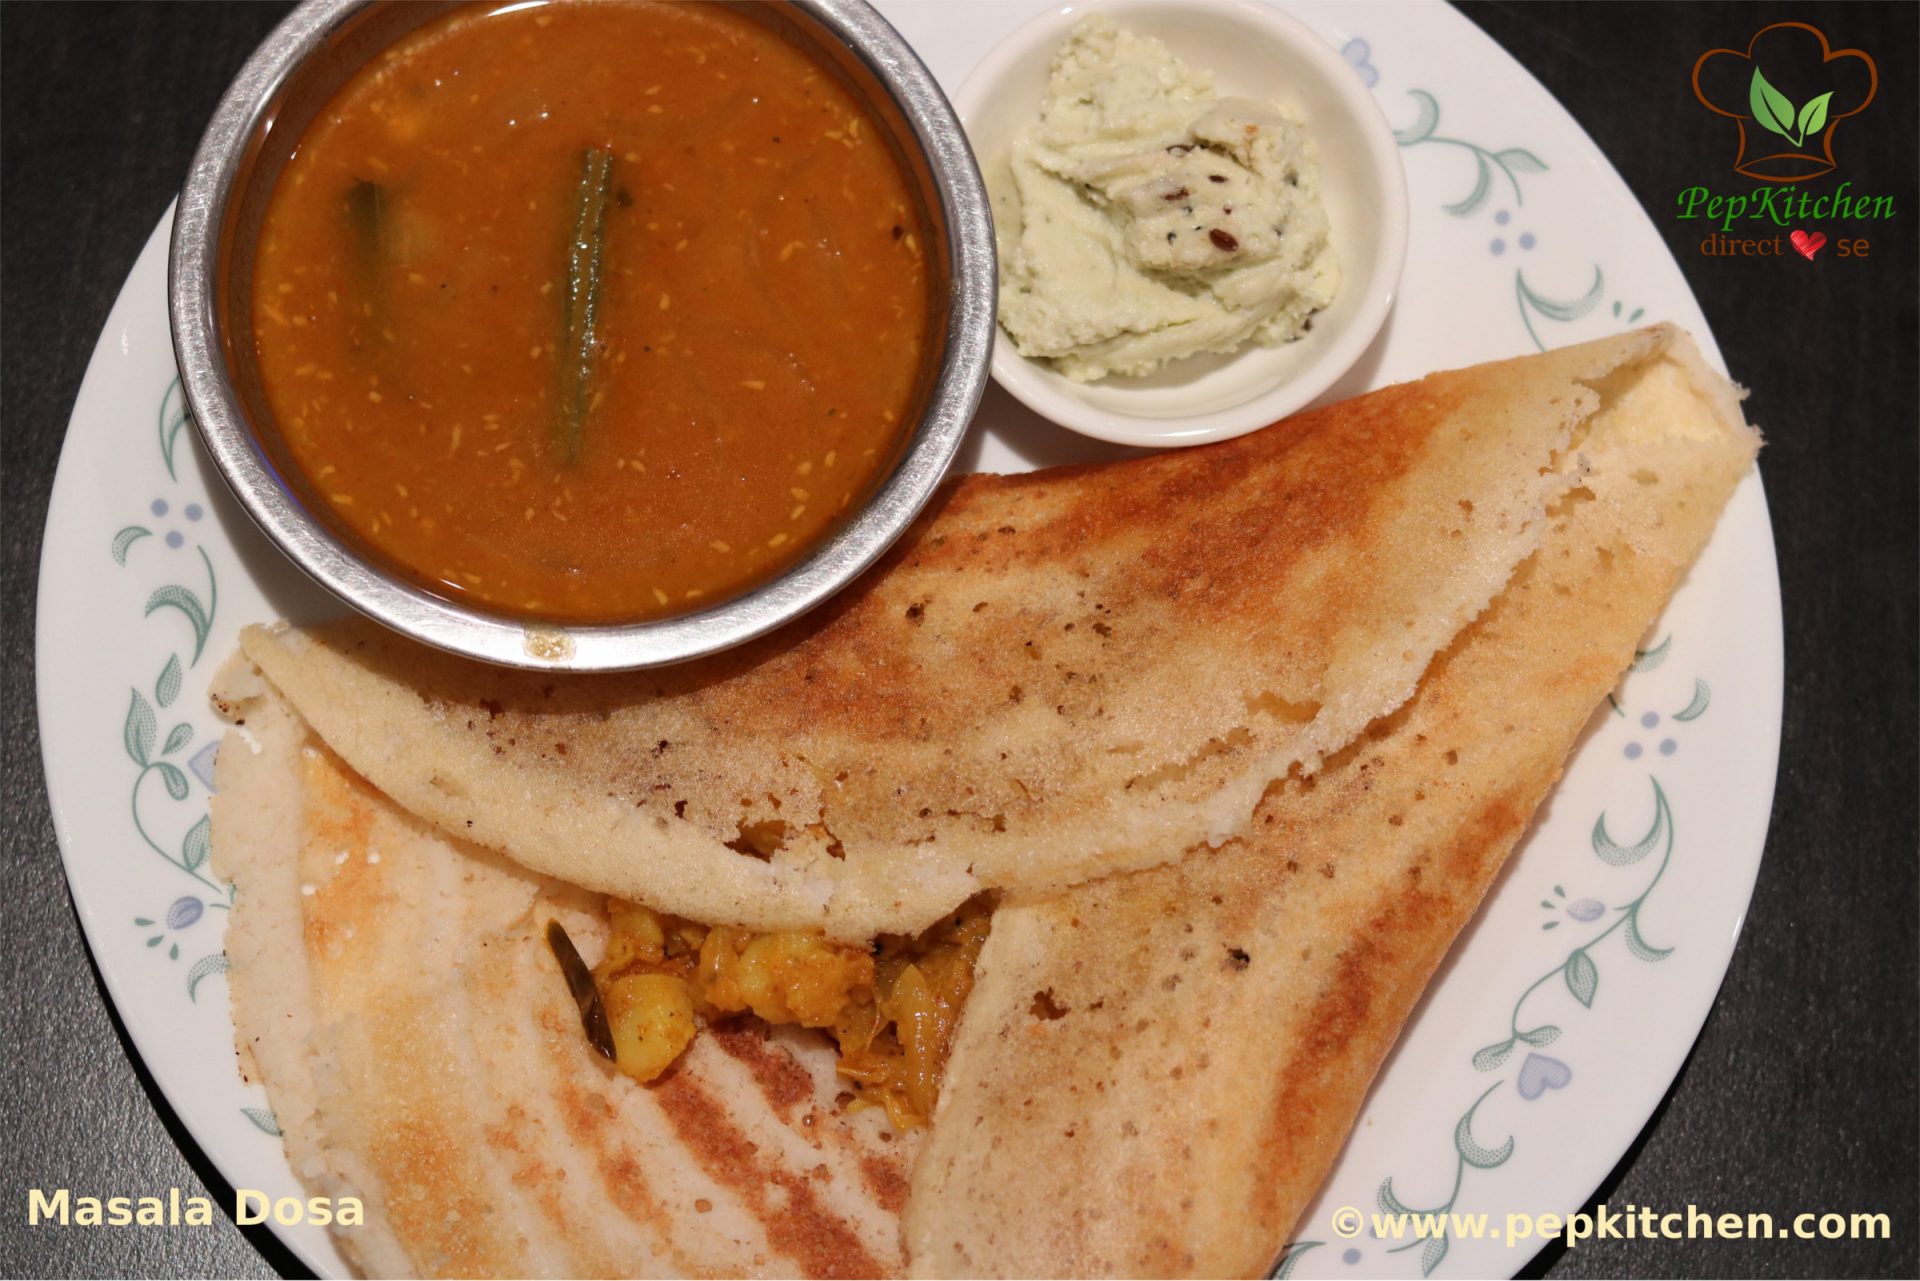
Dish: masala_dosa